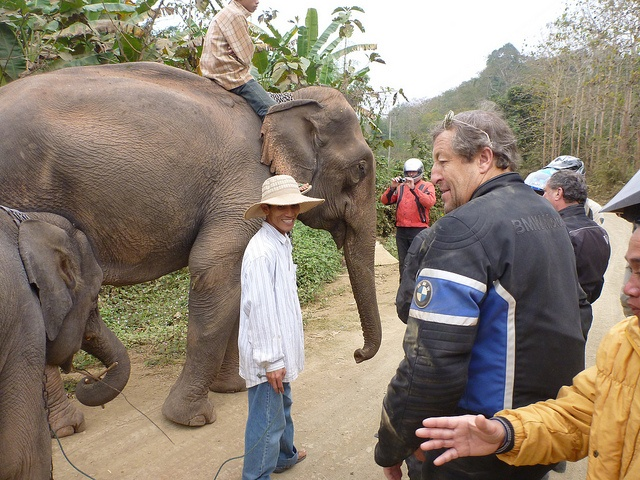
A small group of people surrounding two elephants.
A man riding on the back of a large elephant.
A group of tourists are standing near some elephants.
two elephants outdoors various people in groups watching
Adult natives and tourists watching elephants walking on roadway.